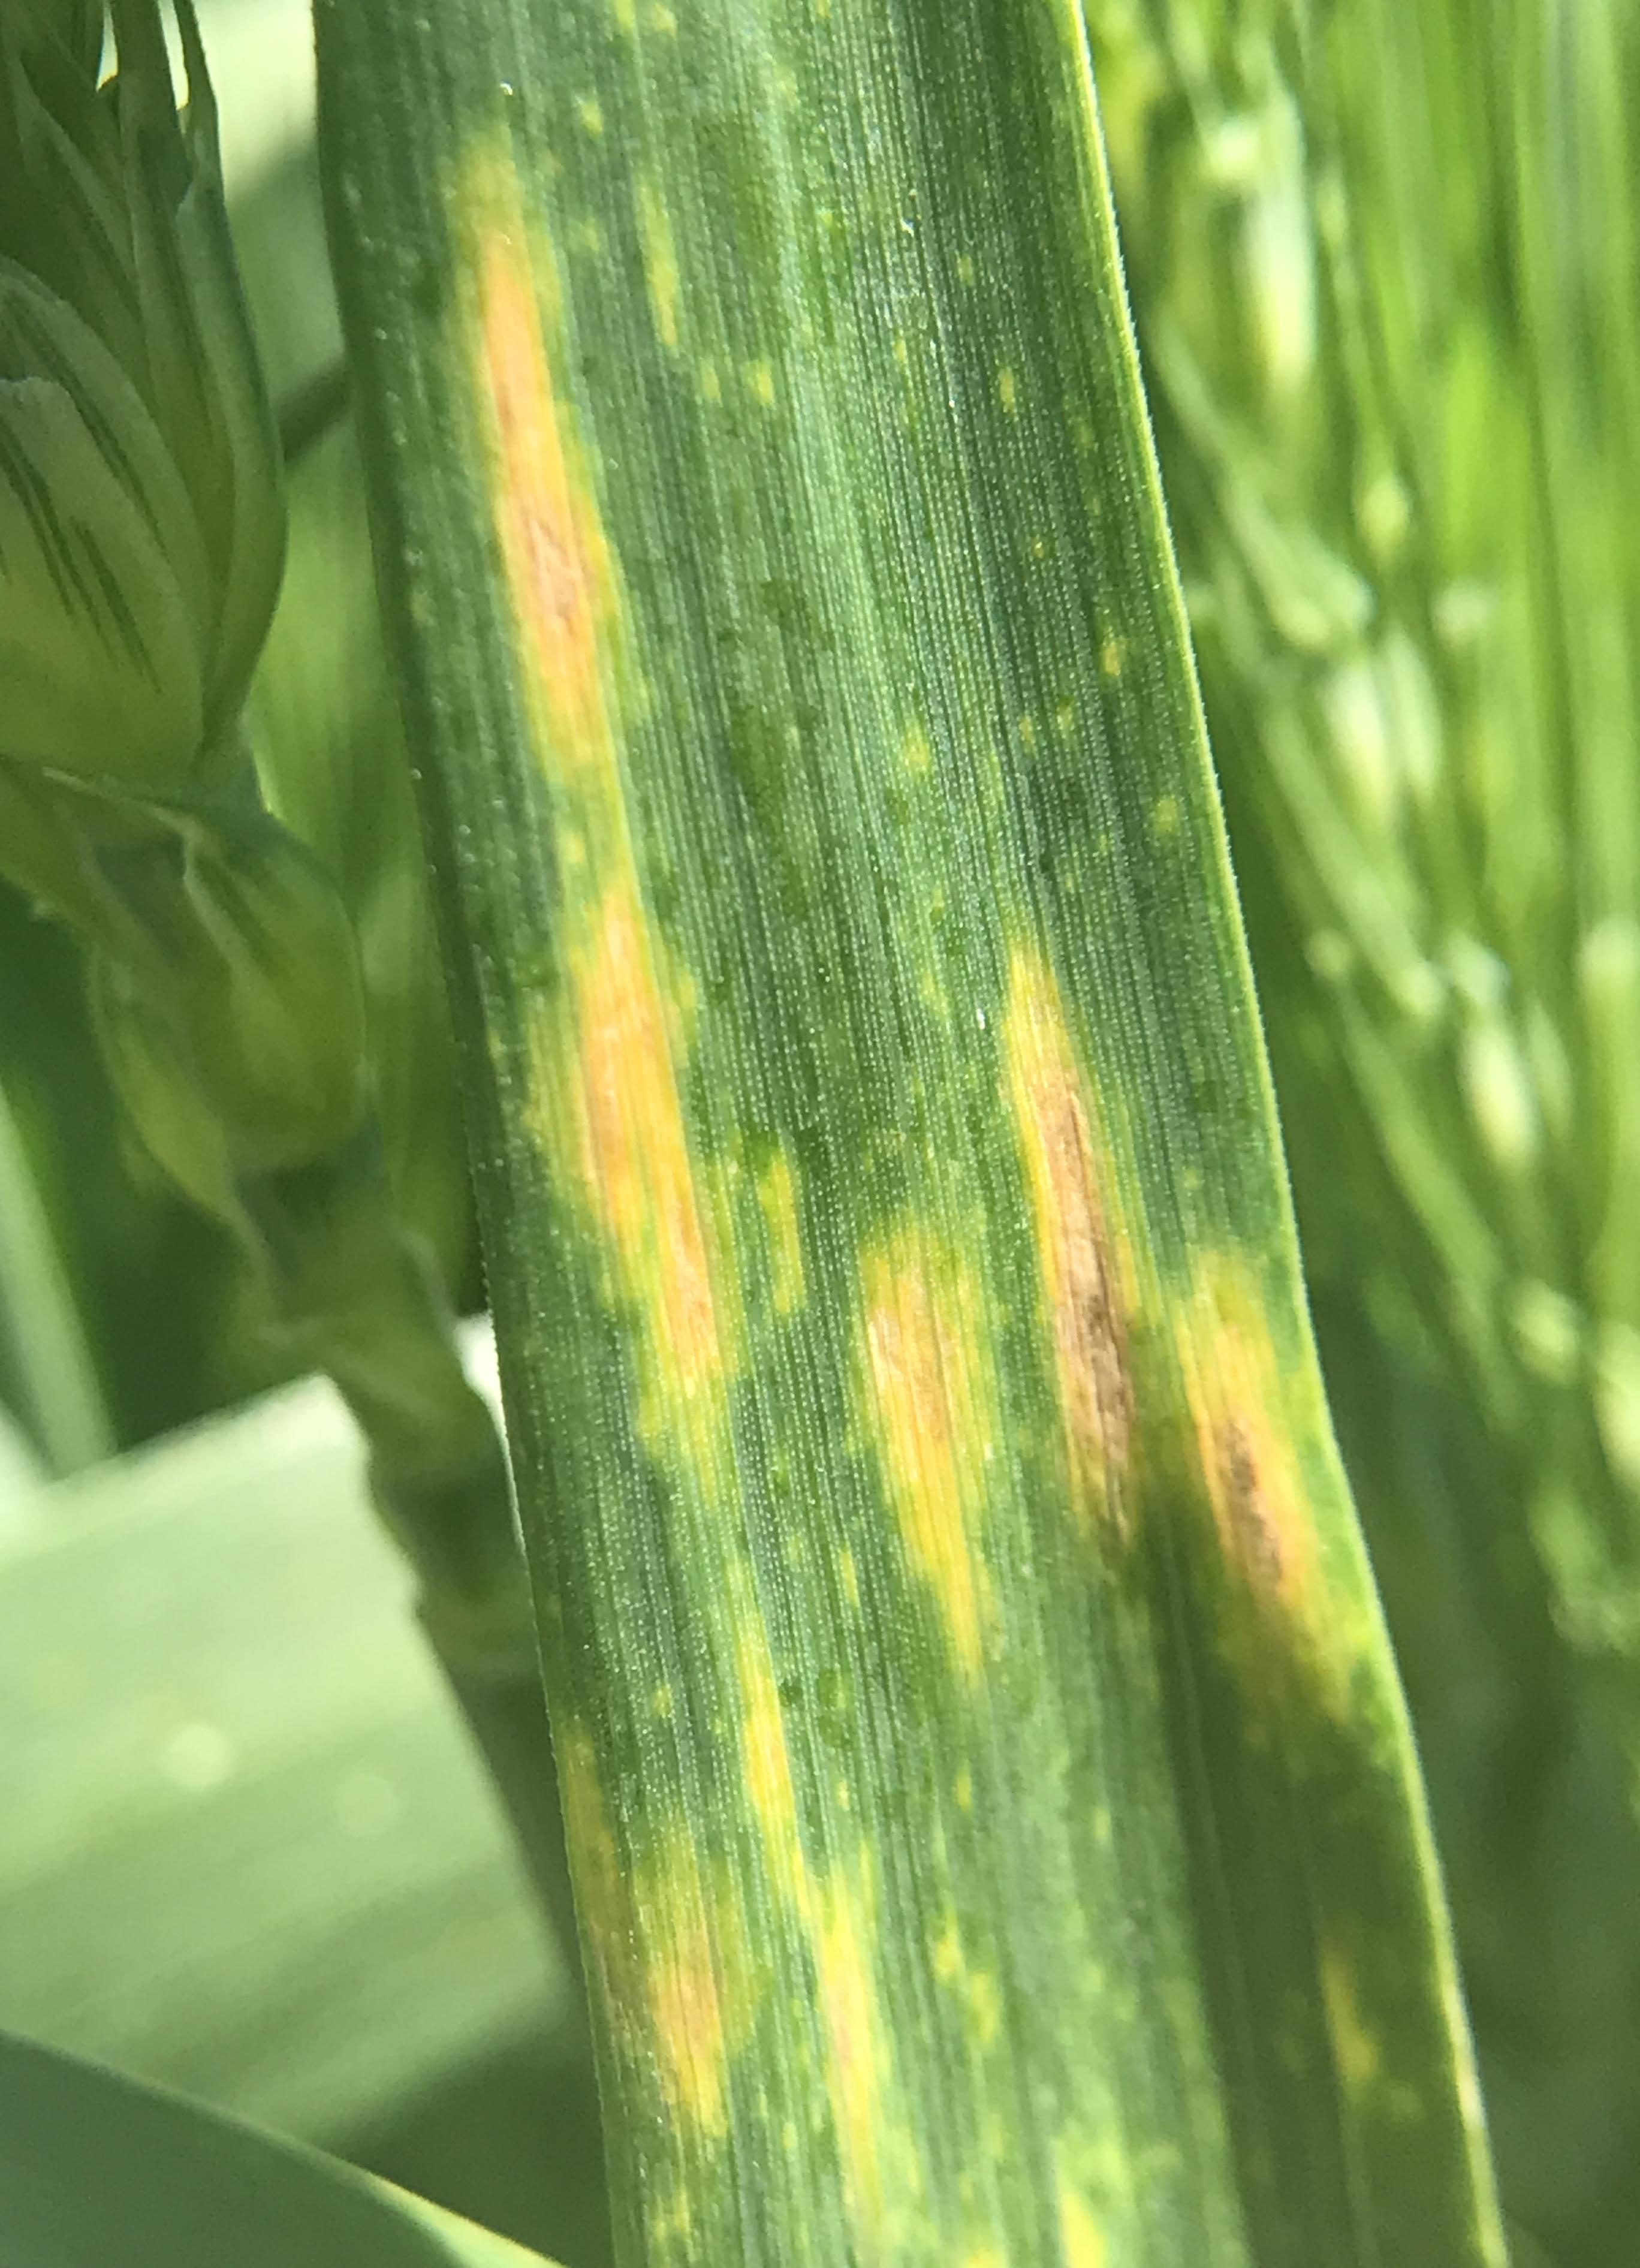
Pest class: cereal_grass_aphid